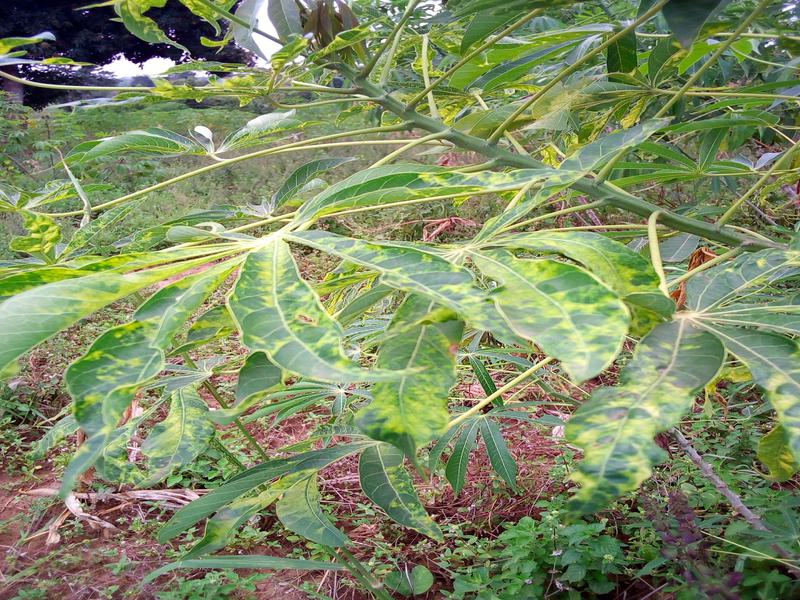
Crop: cassava
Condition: mosaic_disease